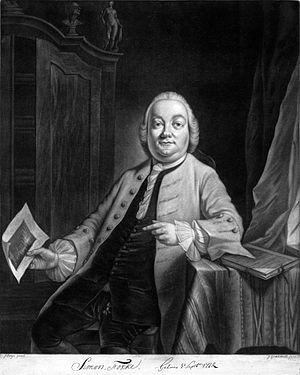
Simon Fokke est un dessinateur et graveur néerlandais.